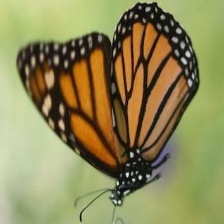
Species: MONARCH
Butterfly family (ImageNet category): monarch